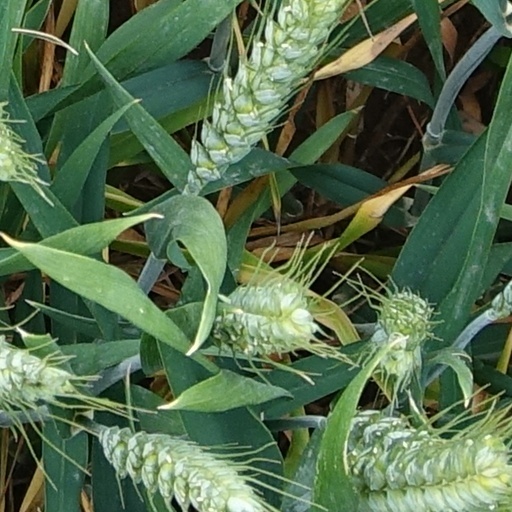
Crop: wheat